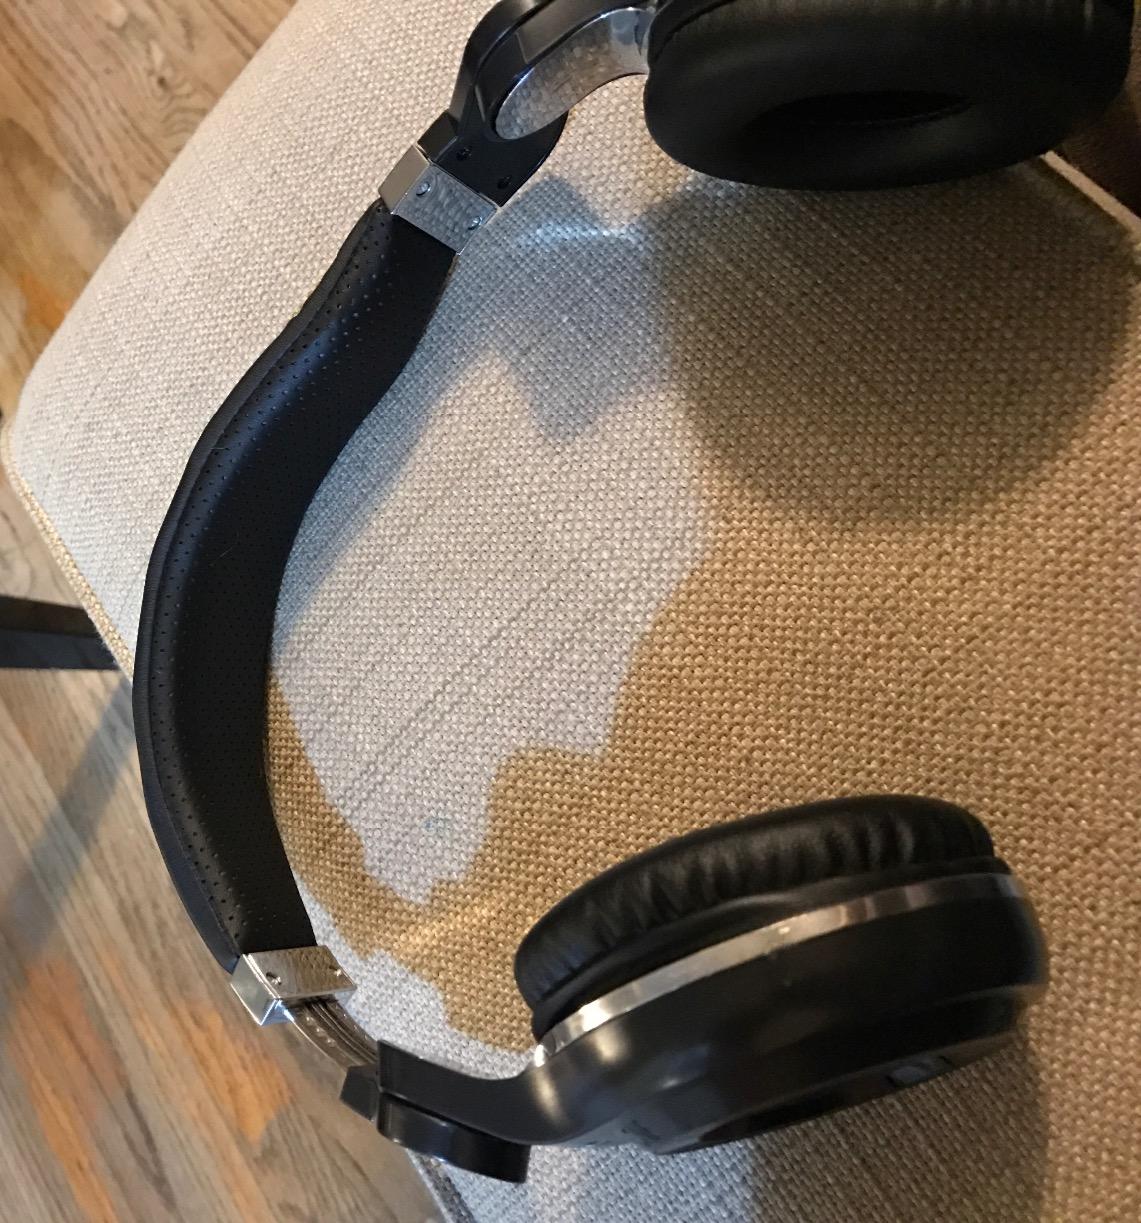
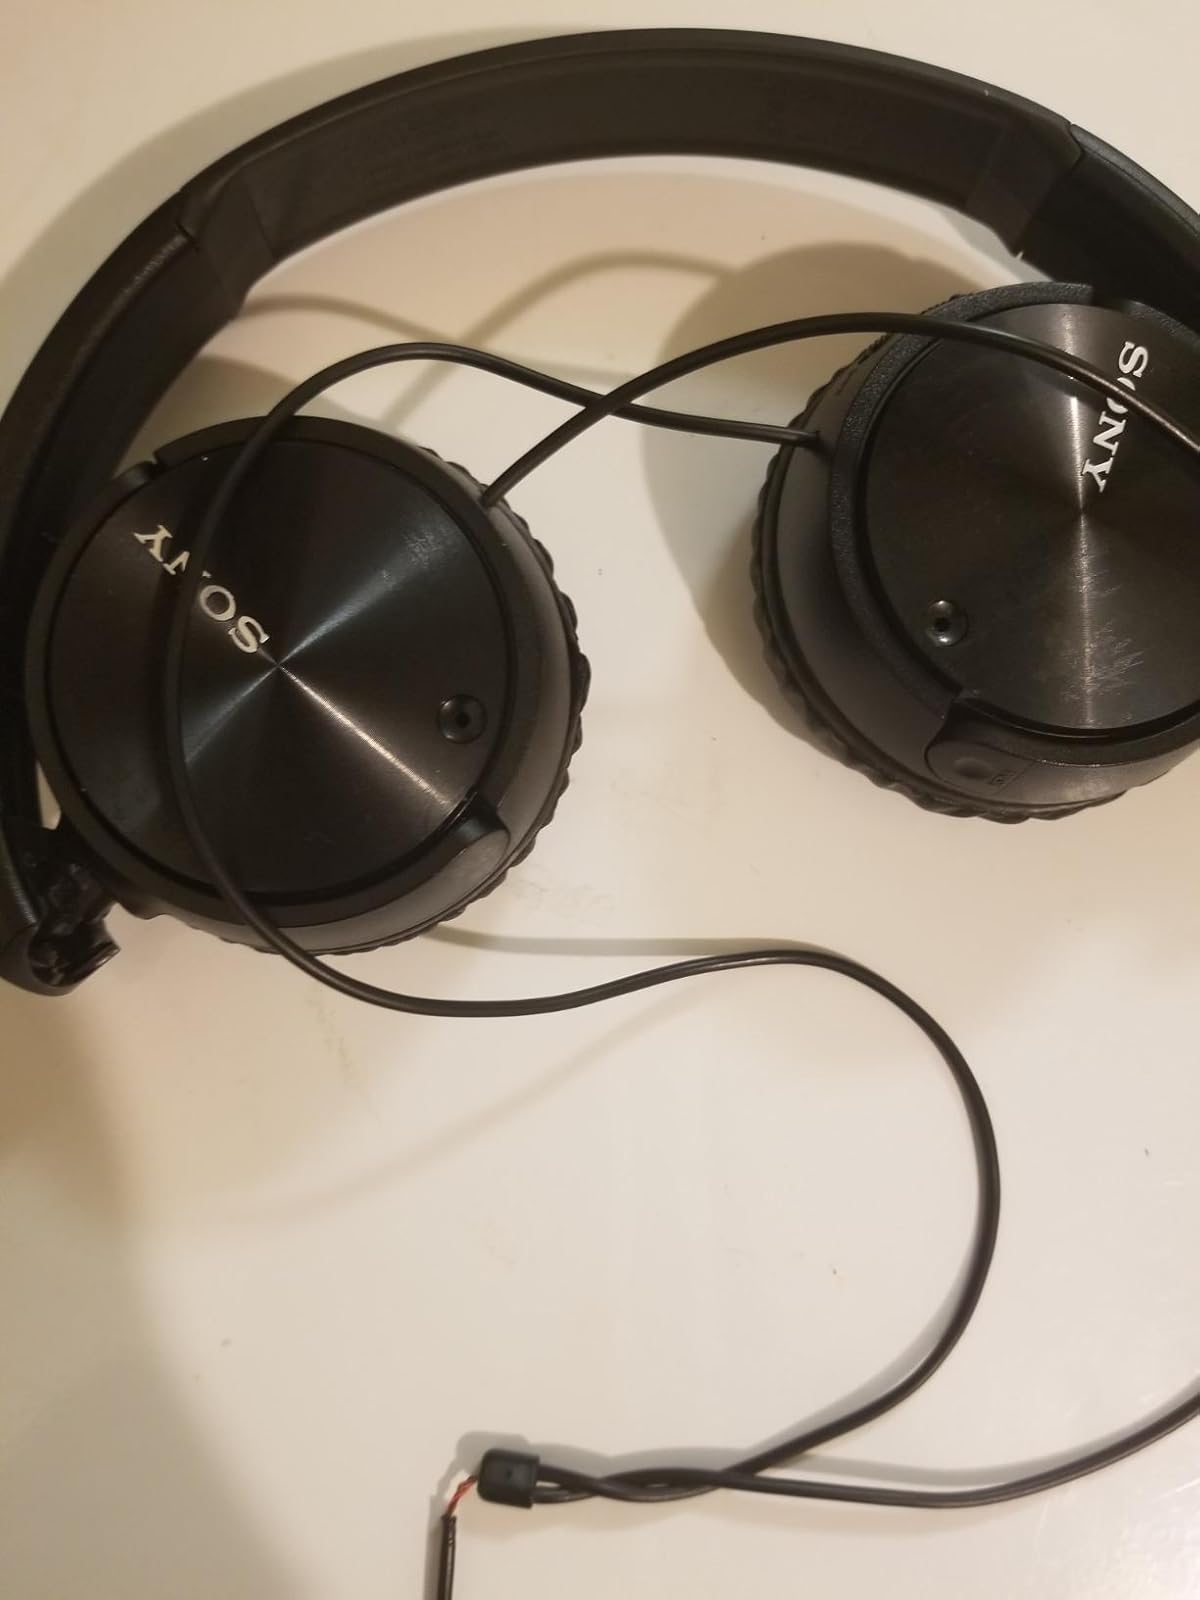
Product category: headphones
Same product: no